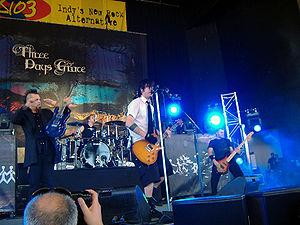
Three Days Grace est un groupe rock canadien, originaire de Norwood, en Ontario. Formé en 1997, le groupe se compose actuellement de Matt Walst, Neil Sanderson, Brad Walst et Barry Stock.